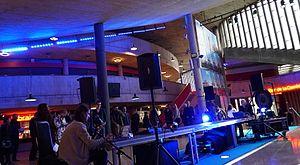
lors du festival reims scènes d'europe de 2016.
Le Festival Reims Scènes d'Europe est un festival artistique pluridisciplinaire présentant la scène européenne contemporaine. Depuis 2009, il se tient chaque année en décembre à Reims, France.